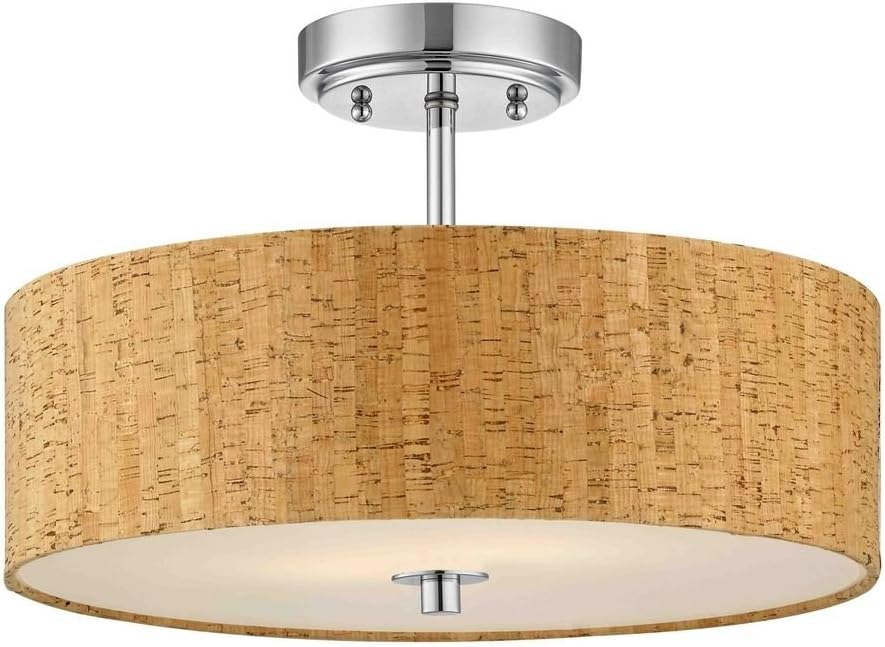
Design Classics Chrome Ceiling Light with Drum Cork Shade - 16-Inches Wide
Category: Tools & Home Improvement
Chrome Ceiling Light with Drum Cork Shade - 16-Inches Wide Semi-flushmount ceiling light in polished chrome finish with a cork drum lamp shade and bottom off-white acrylic diffuser. Includes An Adapter Kit To Allow For Easy Conversion Of A Recessed Light To A Pendant. Takes three 100-watt medium base frosted light bulbs (not included). Suitable for installation in dry locations only. 120 volts line voltage. UL / CUL certified. 10.75 in x 16 in. Design Classics Chrome Ceiling Light w/ Drum Cork Shade - 16-Inches Wide Steel Fixture - 10.75 in X 16 In.
Features: Height: 10.75 inches Width: 16 inches Top Width: 16 inches Bottom Width: 16 inches Canopy Diameter: .625 x 28 inches